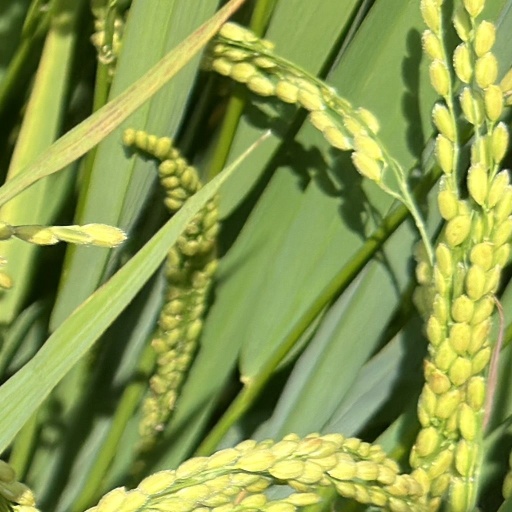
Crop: rice